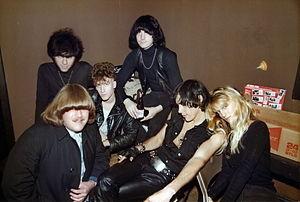
The Fuzztones est un groupe de garage rock américain, originaire de New York.